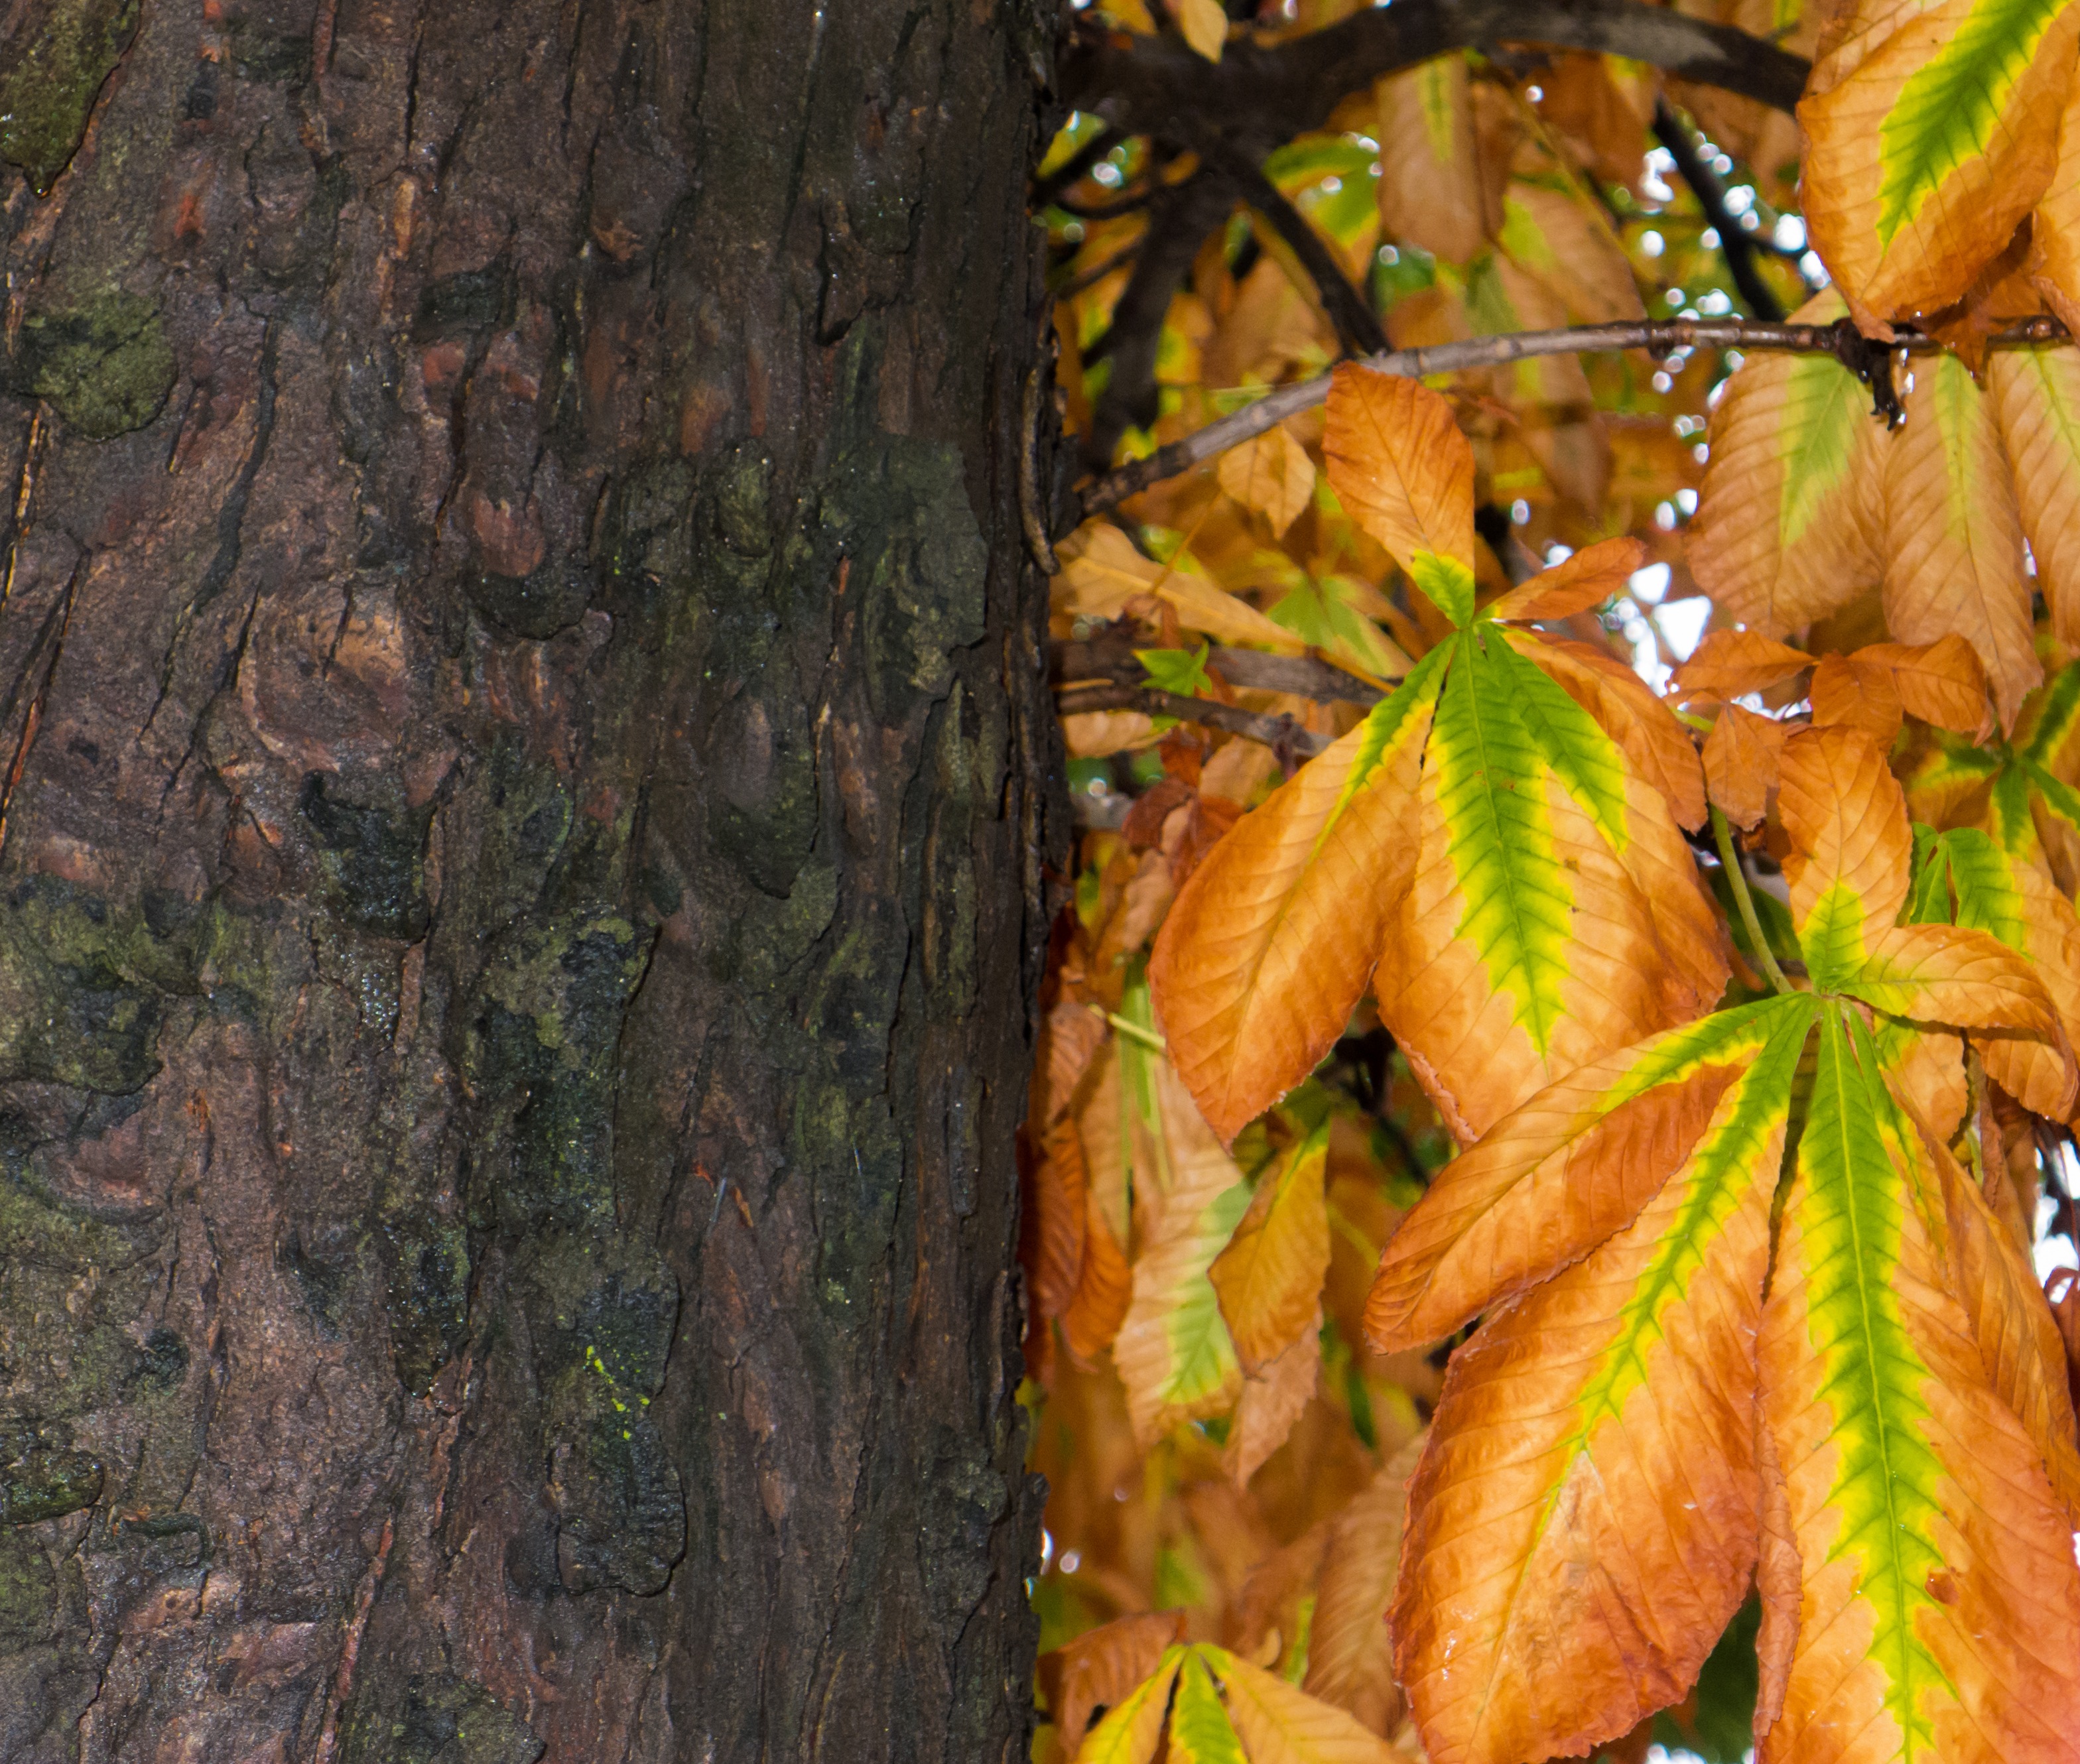
landscape, tree, nature, forest, branch, plant, leaf, flower, trunk, produce, autumn, park, brown, contrast, botany, flora, season, ecology, leaves, deciduous, woodland, autumn leaves, autumn forest, chestnut, woody plant, land plant